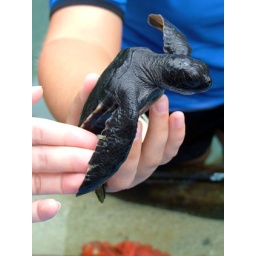
I reach out to touch a juvenile green sea turtle held by a Sea Life Park employee.